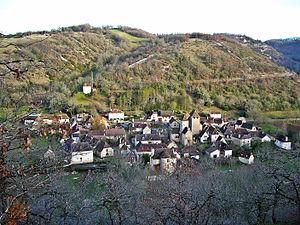
Saint-Martin-de-Vers, Lot
Les Pechs du Vers est, depuis le 1ᵉʳ janvier 2016, une commune nouvelle française située dans le département du Lot en région Occitanie. Elle est issue du regroupement des deux communes de Saint-Cernin et Saint-Martin-de-Vers.